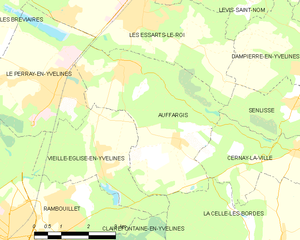
Carte des communes françaises Auffargis